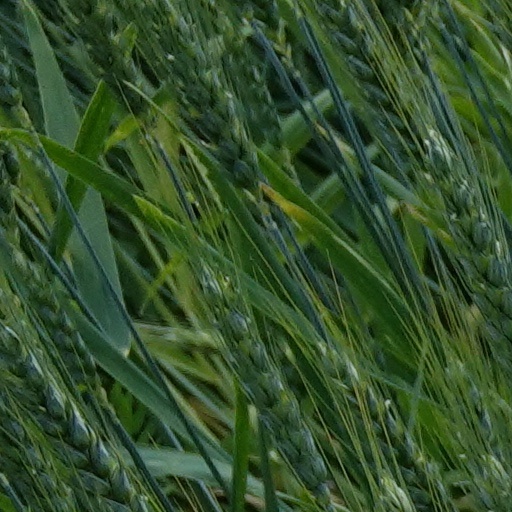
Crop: wheat